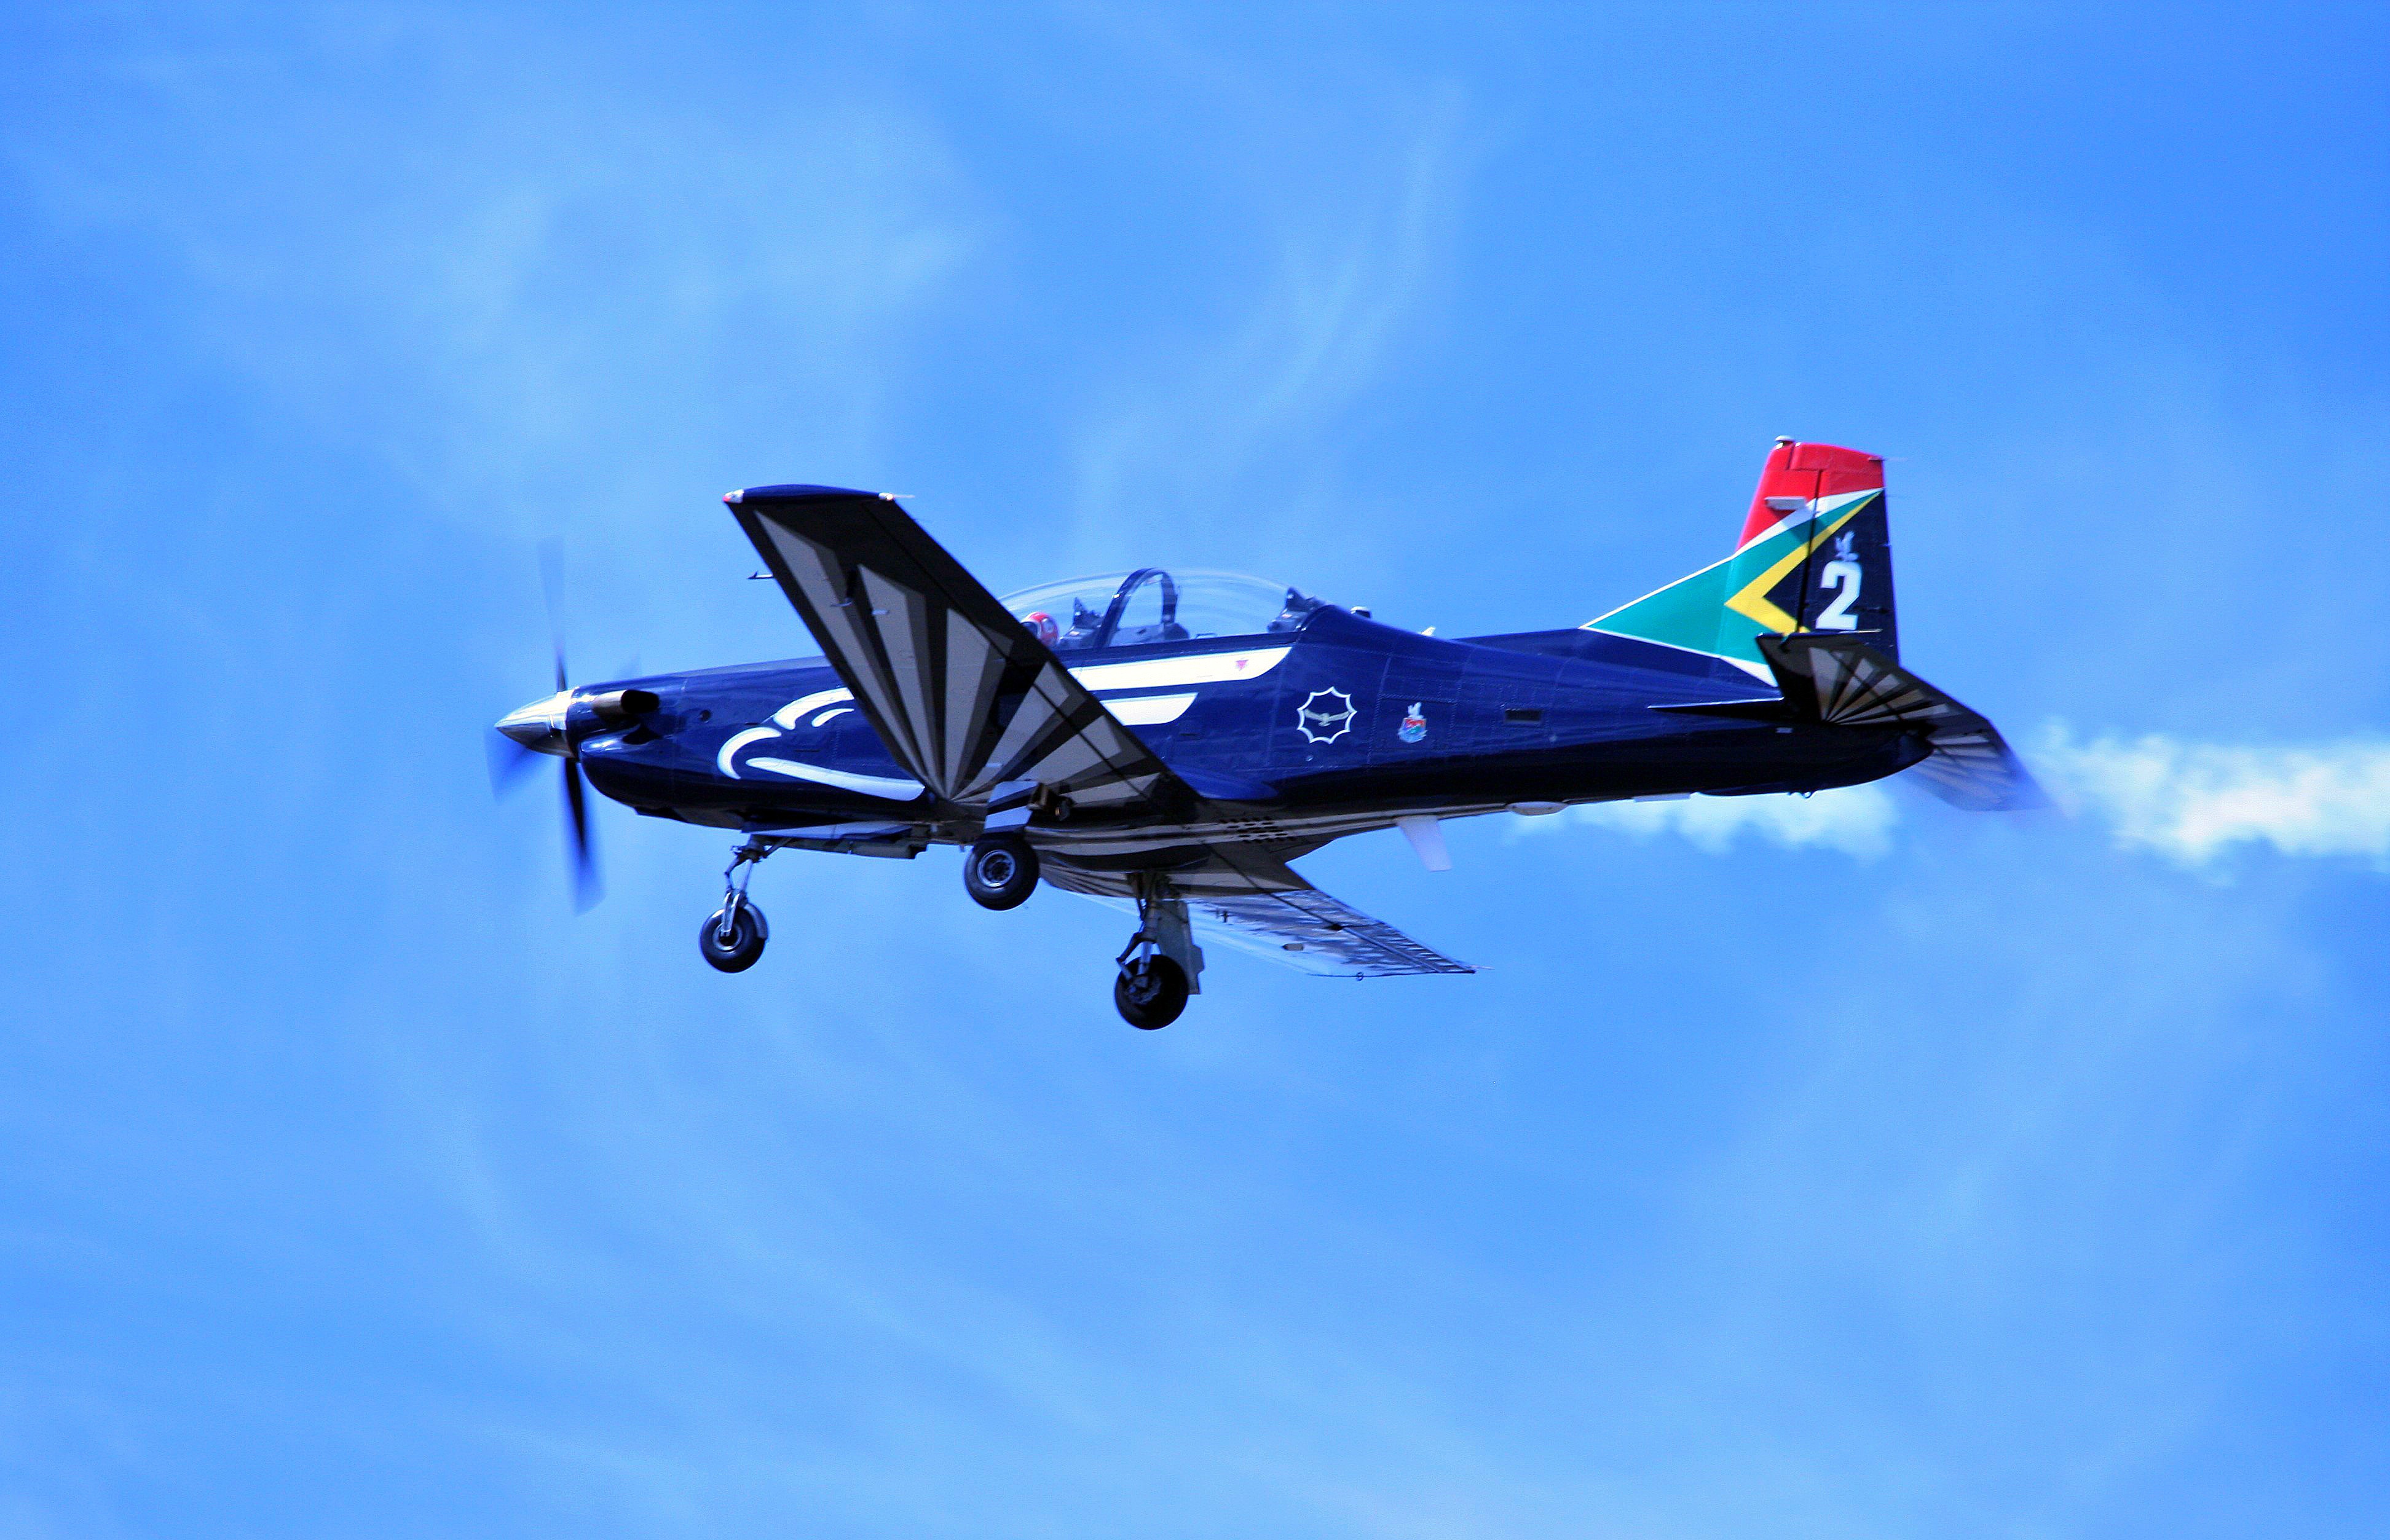
wing, smoke, airplane, aircraft, jet, vehicle, airline, aviation, flight, trainer, takeoff, air show, air force, jet aircraft, aerobatics, fighter aircraft, military aircraft, monoplane, atmosphere of earth, aircraft engine, general aviation, air racing, silver falcon, pc 7